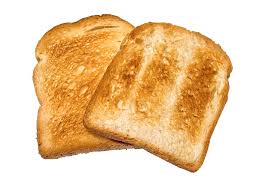
Label: trash